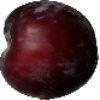
Label: Plum 1